Amshan Kumar

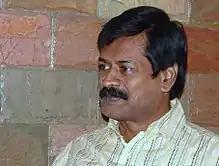

Amshan Kumar is an Indian filmmaker and writer. He has won a National Film Award for his documentary film "Yazhpanan Thedchanamoorthy - Music beyond boundaries" in the year 2015. This is a lone Tamil non-fiction film to win a National Award in the past 17 years prior to this award He is also a writer on films, his book "Cinema Rasanai" on film appreciation is being used as a textbook in many universities. His debut feature film "Oruththi" was selected for the 2003 International Film Festival of India and was screened in the "Indian Panorama" section. His second feature film "Manusangada" was screened in the 39th Cairo International Film Festival and also in the 48th International Film Festival of India (2017) in the Indian Panorama section. He lives in Chennai.